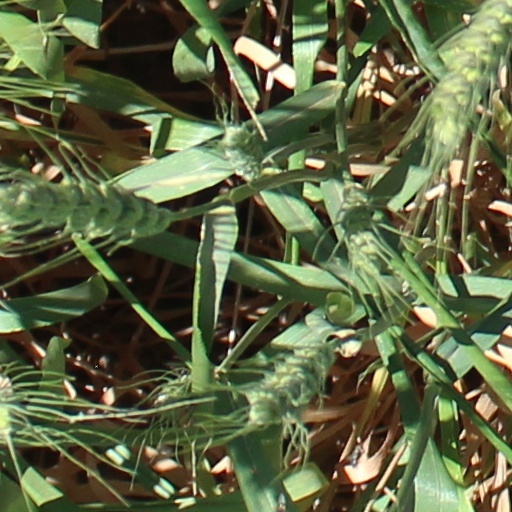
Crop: wheat